The Monkey's Paw (1933 film)

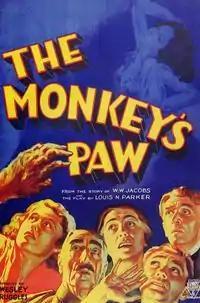
Theatrical release poster

The Monkey's Paw is a 1933 American pre-Code horror film co-directed by Ernest B. Schoedsack (prologue) and Wesley Ruggles, based on the short story "The Monkey's Paw" (1902) by W. W. Jacobs. It tells of a family who obtains a cursed monkey paw that grants three wishes. Because the film was shorter than anticipated after the initial shooting, the producers added a prologue. Though the film was not widely viewed upon its release in the United States, it was well-liked in England. Critical reviews were mixed, ranging from an appreciation of its suspense to a dislike of its plot, particularly its deus ex machina ending. It has been considered a lost film, but parts of it were rediscovered in 2016.